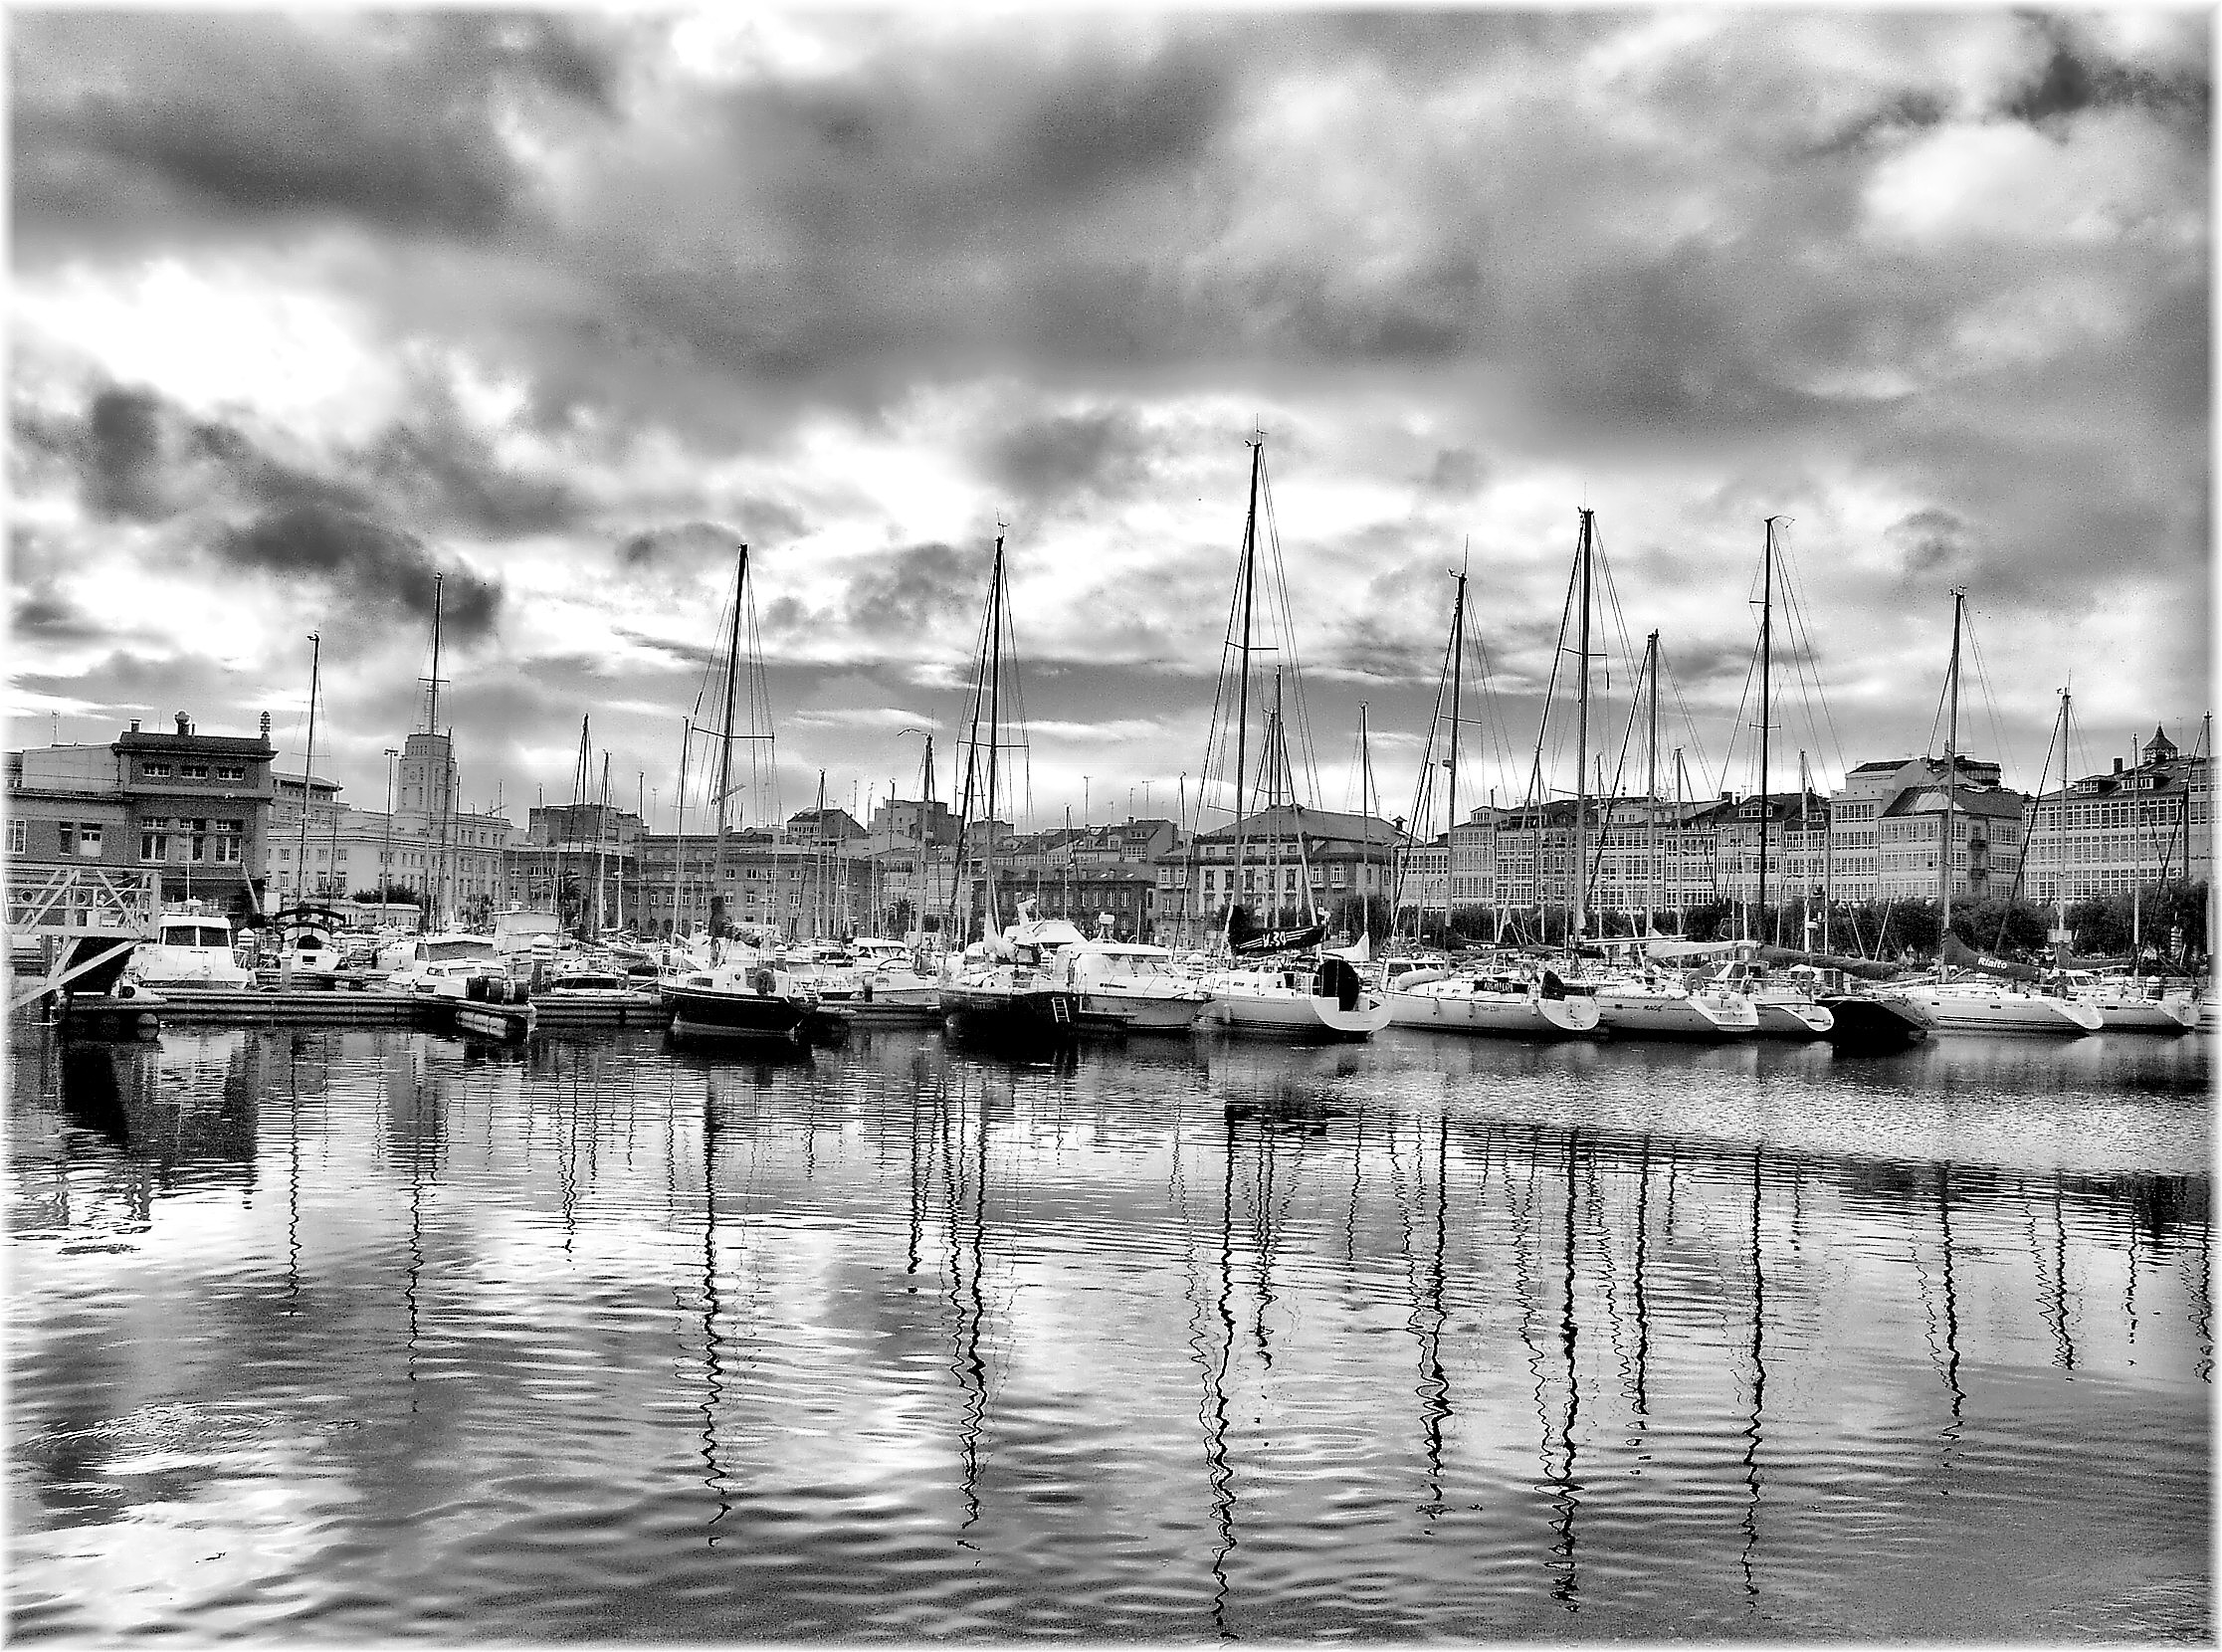
sea, dock, black and white, bridge, skyline, photography, city, urban, pier, cityscape, europe, reflection, vehicle, harbor, marina, port, monochrome, waterway, spain, reflejos, europa, mar, agua, galicia, ciudad, puerto, acorua, atlantic, reflexions, porto, corua, galiza, embarcaciones, marineras, veleros, puertocorua, monochrome photography, nonbuilding structure